1935 San Francisco Seals season

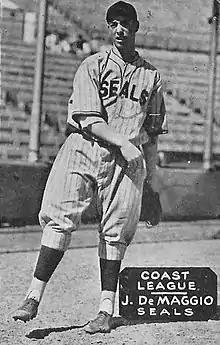
Joe DiMaggio with the Seals

In January 1935, the Seals hired Lefty O'Doul as the team's player-manager. O'Doul had played for the Seals at the start of his playing career and went on to play 11 years in the major leagues, winning National League batting titles in 1929 and 1932. At age 38, he appeared in 68 games for the 1936 Seals, compiling a .269 batting average. He continued as the Seals' manager through the 1951 season.